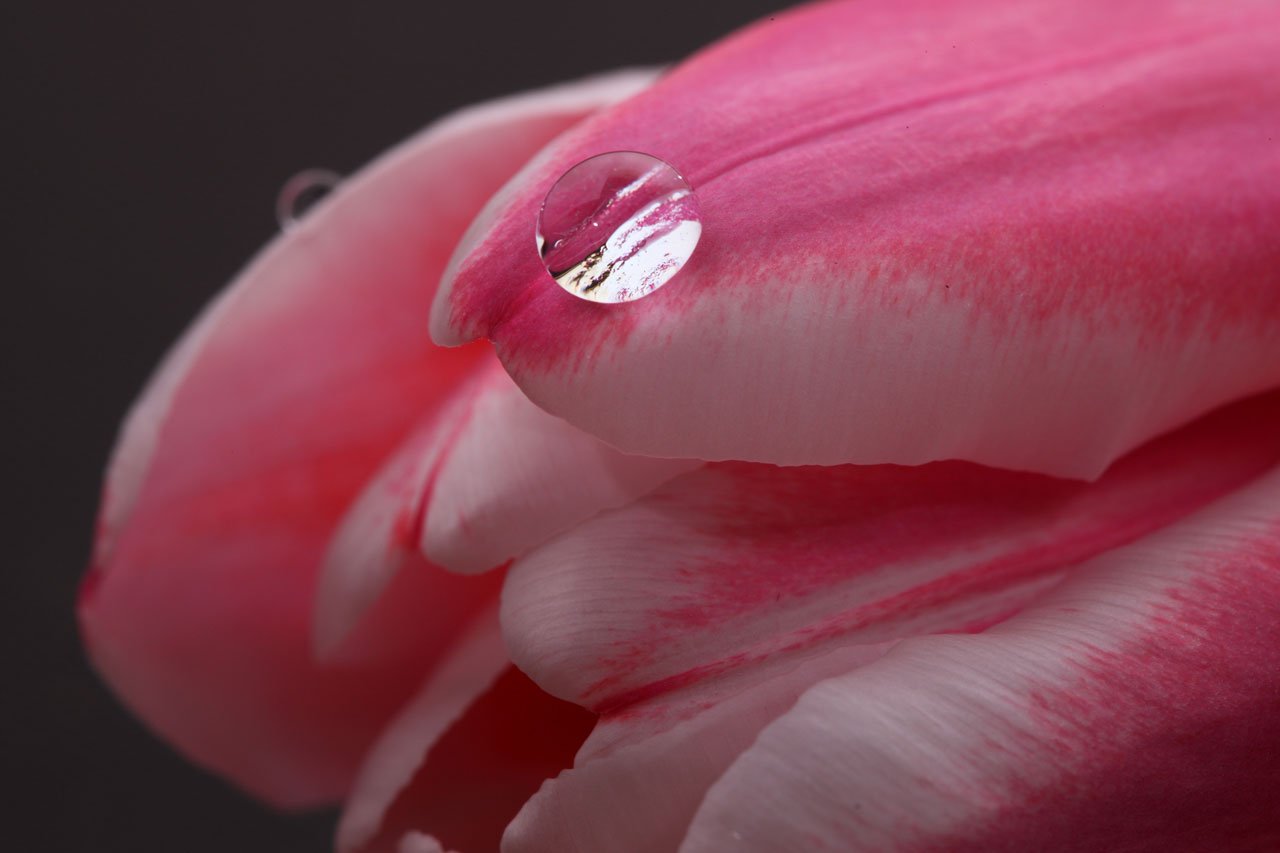
hand, water, drop, plant, white, photography, flower, petal, tulip, red, lonely, pink, flora, lip, close up, sad, depressed, macro photography, flowering plant, land plant